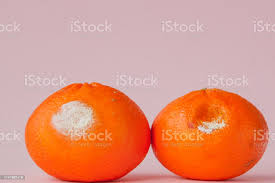
Label: trash